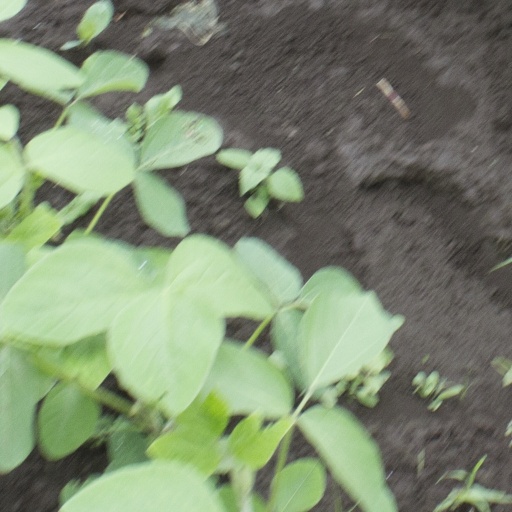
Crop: soybean